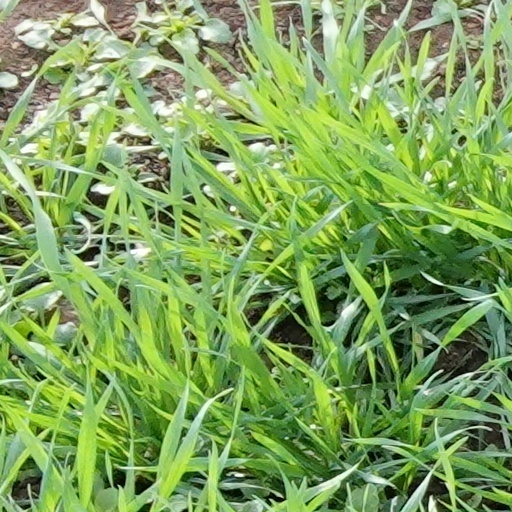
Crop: wheat